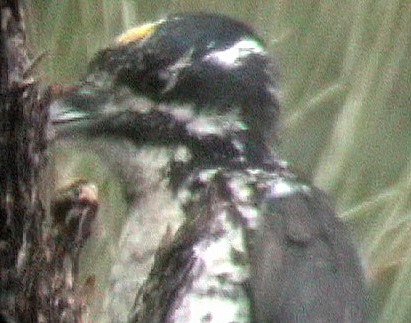
a bird has a white spotted crown, a black eye, and a throat and belly that is white.
this bird has a touch of yellow on its crown and white neck and eyerings.
the white breast has black speckles all over it, the bill is short and rounded and small compared to the body.
this bird is white and black in color with a black beak, and black eye rings.
this is a black and white spotted bird with a yellow nape and a black beak.
this bird's color scheme consists of black and white, where the wings and head are mostly black with white patches, and the throat and belly are mostly white.
the bird has a long, flat beak and is black with white spots, there is one yellow spot on the top of the head.
this particular bird has a belly that is white and black spotteda bird with a wide bill and has a yellow spot
this bird has a white and black head, with a white and black breast.
Species: American Three Toed Woodpecker